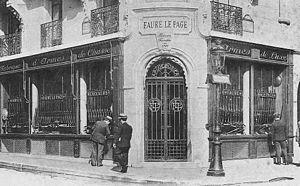
L'ancienne boutique Fauré Le Page située 8, rue de Richelieu à Paris
Arquebusier et fourbisseur parisien de renom dont les origines remontent à 1716. Cette maison historique, fondée par Louis Pigny, demeura dans la même famille jusqu’en 1913 et s’appela successivement Pigny, Lepage, Moutier Le Page puis Fauré Le Page.